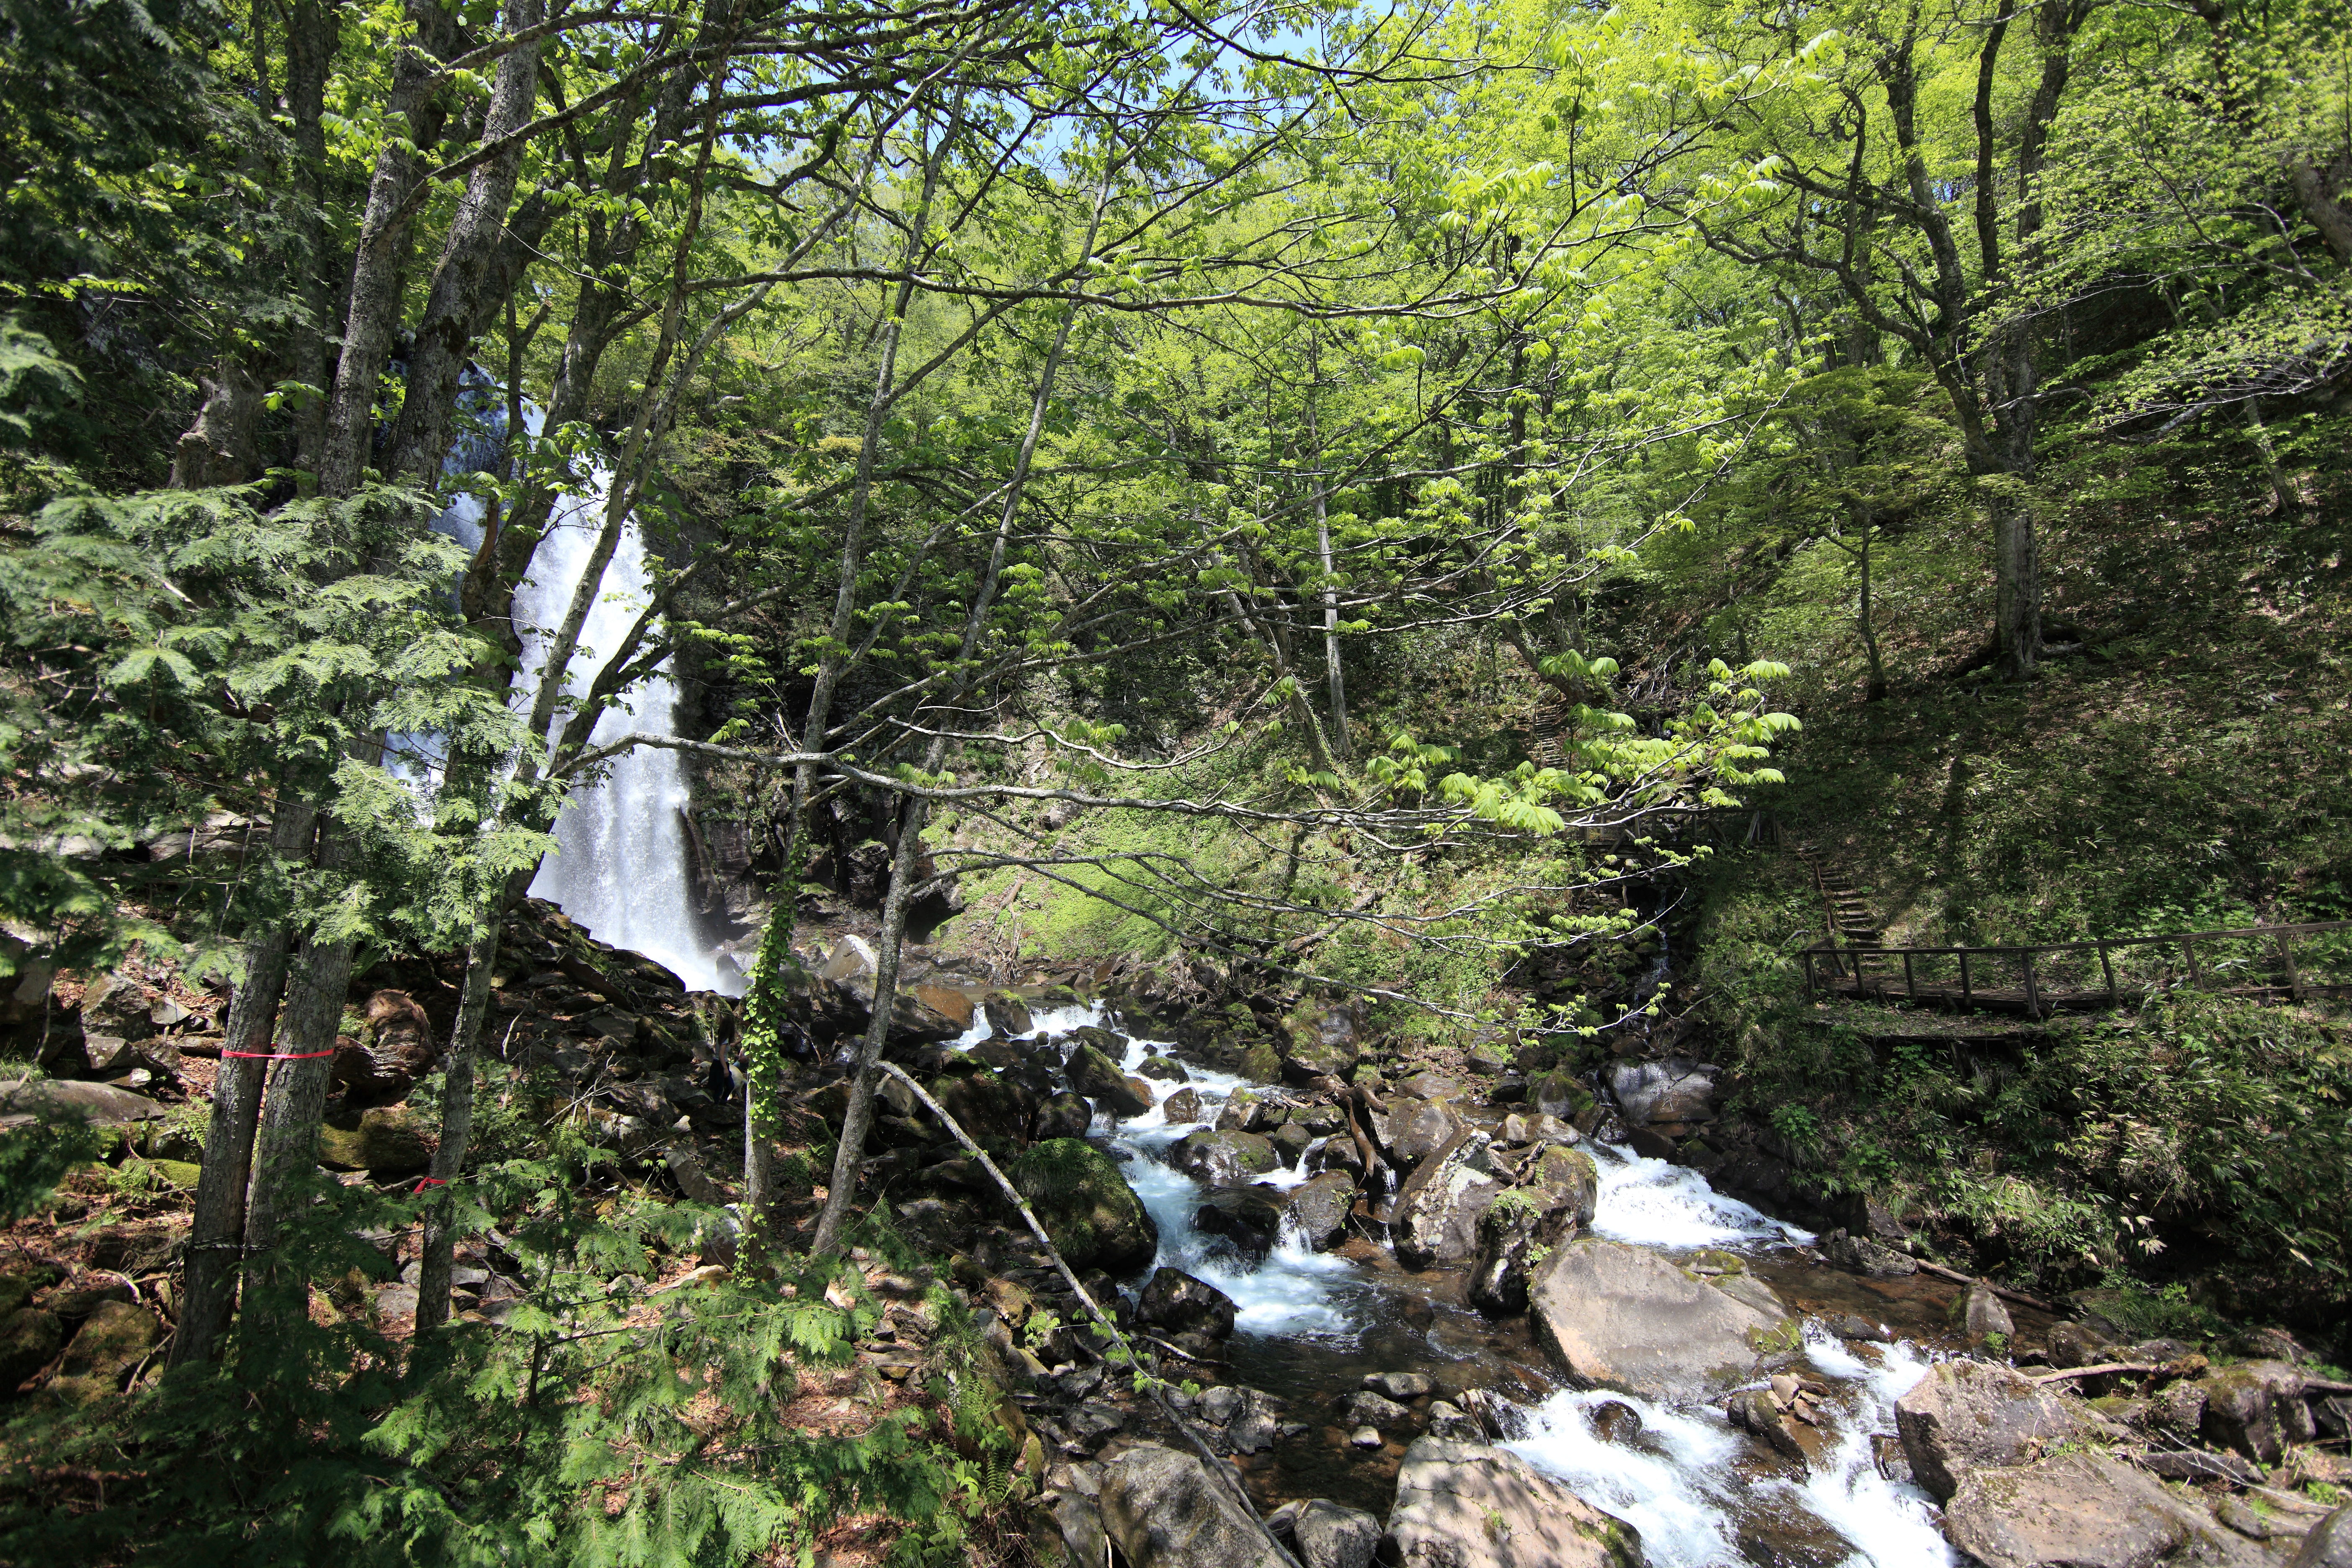
forest, waterfall, wilderness, trail, stream, high, jungle, cool image, vegetation, rainforest, ravine, 5d, hires, woodland, habitat, i, markii, water feature, ecosystem, hi, res, resolution, fukushima, yamagun, onogawafudohtaki, nature reserve, state park, biome, old growth forest, natural environment